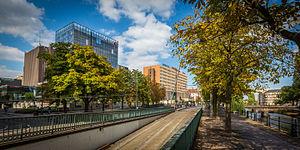
Le centre commercial Place des Halles est un ensemble immobilier situé au nord-ouest de la Grande Île de Strasbourg, dans le département Bas-Rhin.
Le quai Kléber est un quai de Strasbourg qui borde le côté extérieur du nord du canal du Faux-Rempart entre la rue du Faubourg de Saverne et la rue du Faubourg de Pierre dans le quartier des Halles.
Strasbourg est une commune française située dans le département du Bas-Rhin. Préfecture du département, elle est également, depuis le 1ᵉʳ janvier 2016, le chef-lieu de la région Grand Est. Capitale de la région historique d'Alsace, la ville est bordée par le Rhin et frontalière avec l'Allemagne.